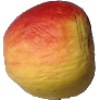
Label: red_yellow_apple